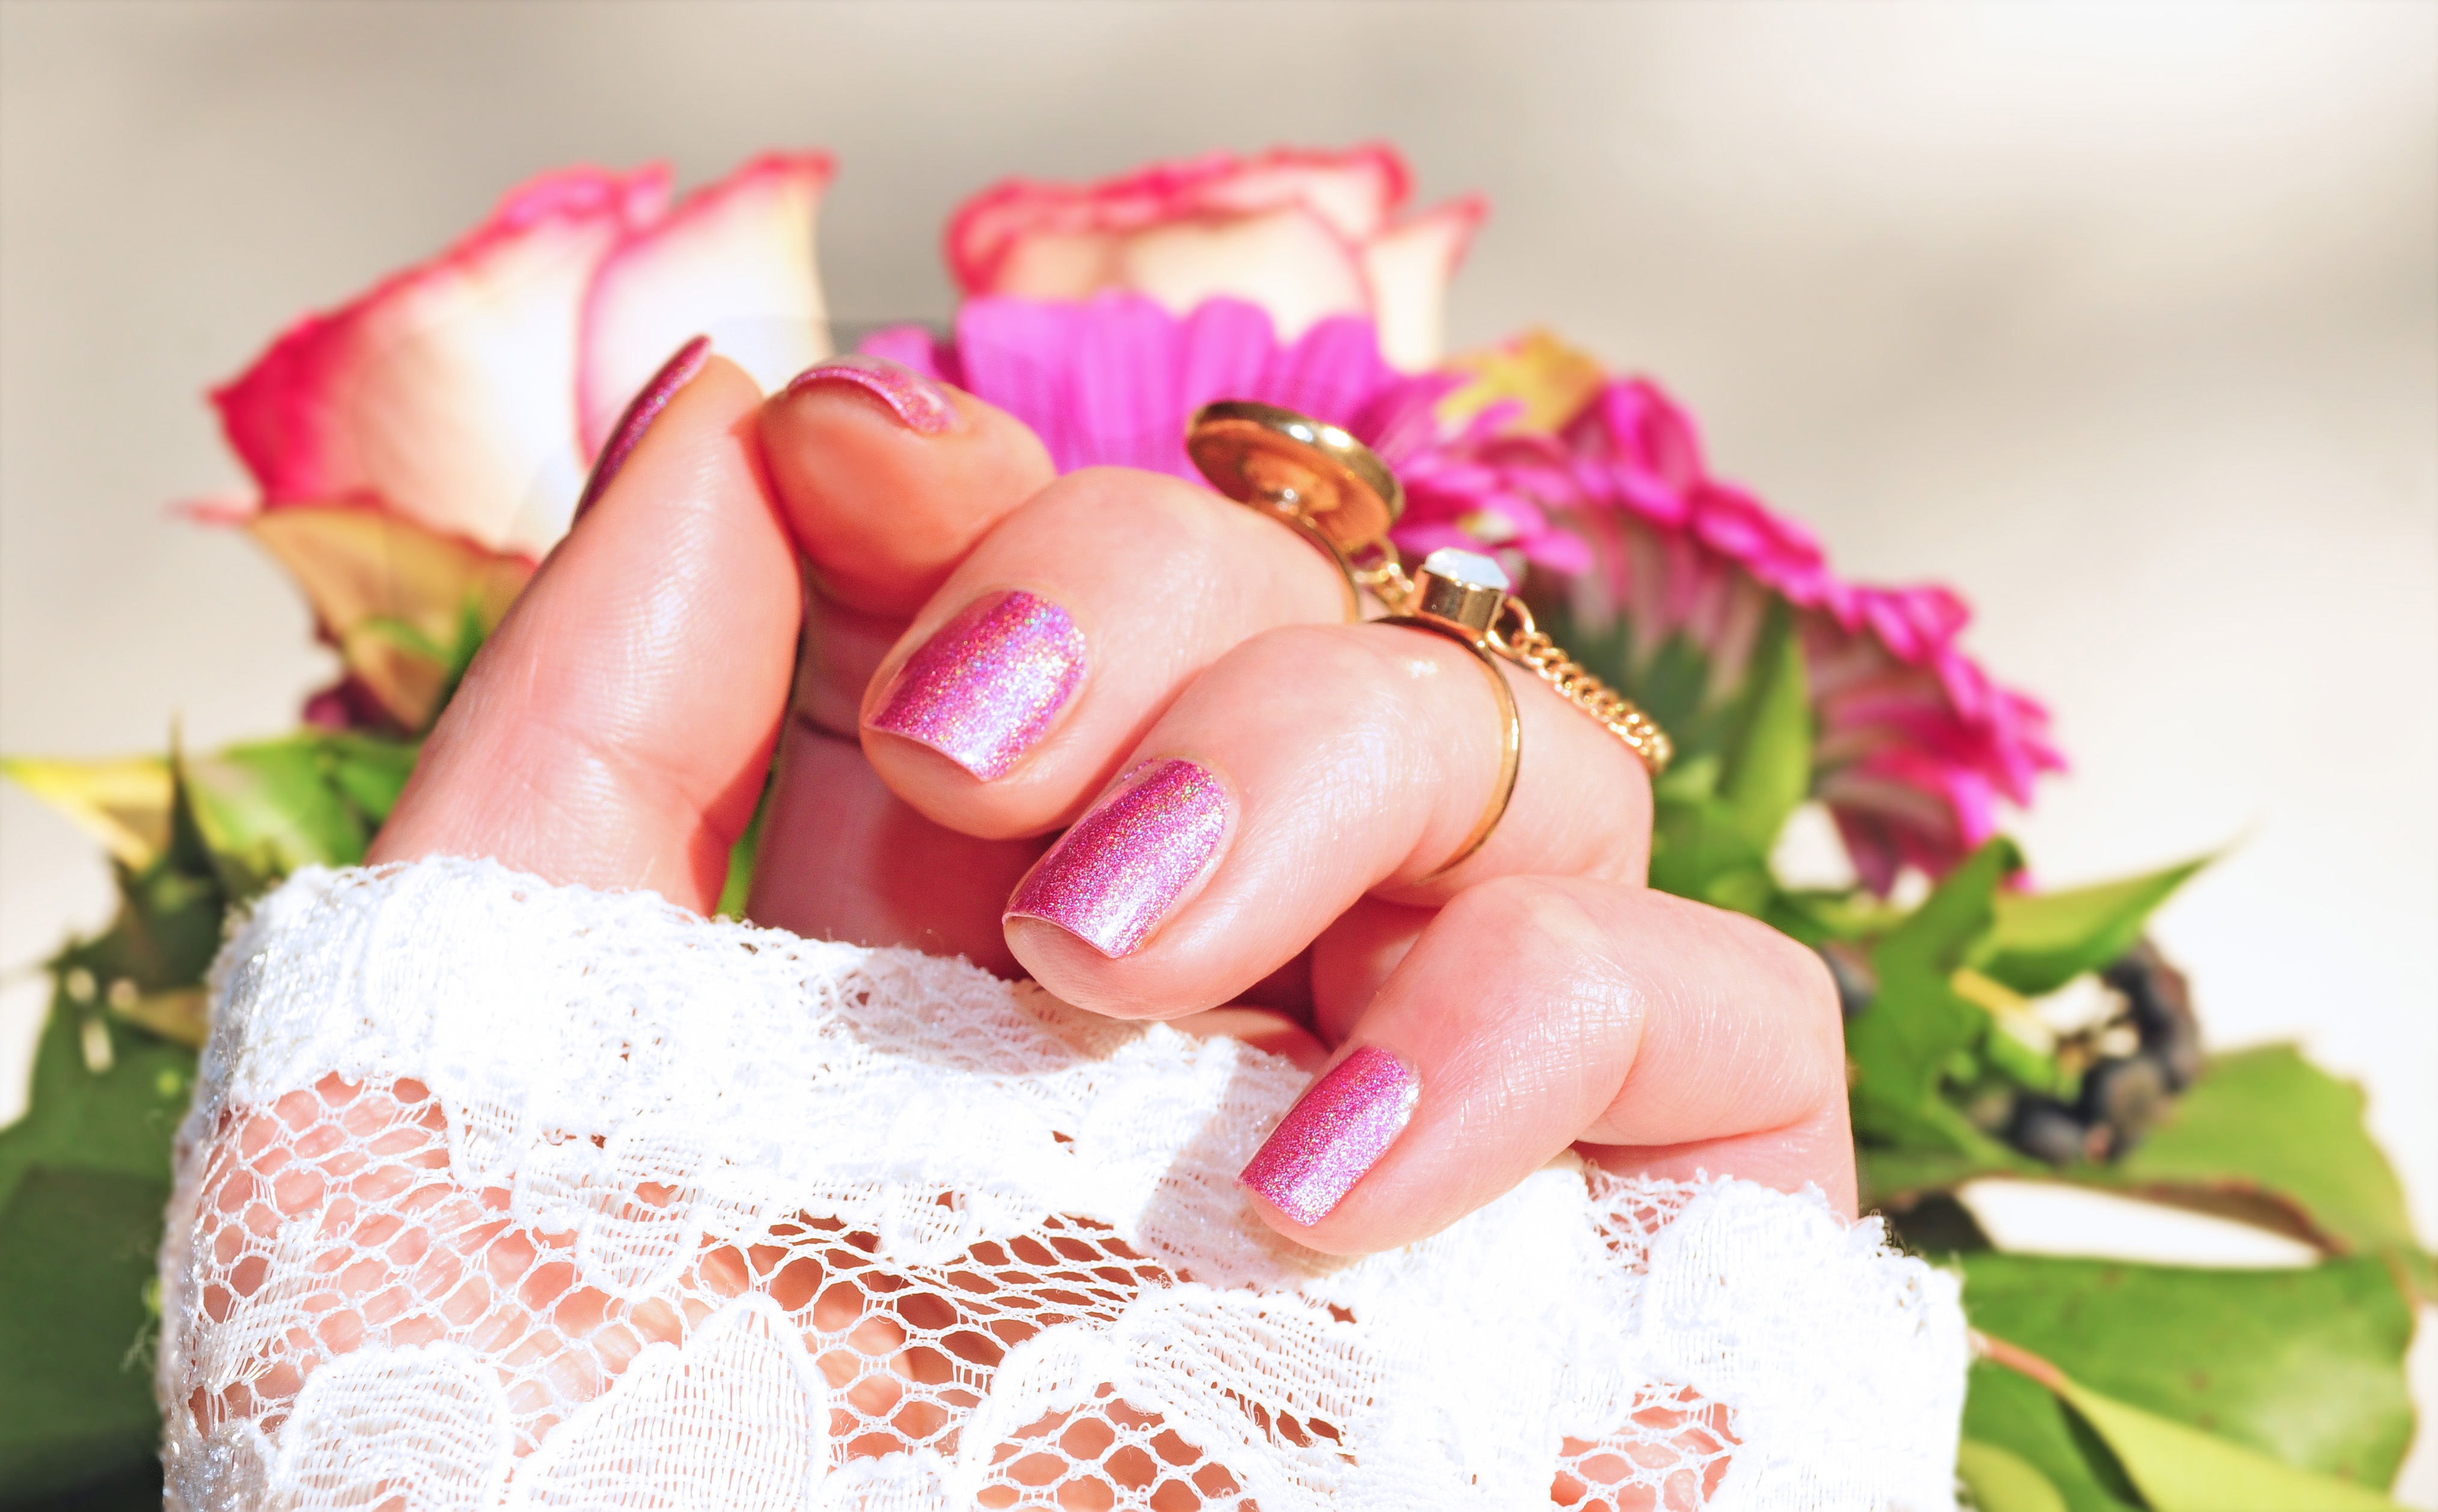
hand, plant, flower, petal, finger, spring, pink, nail, lip, manicure, roses, fingernails, skin, beauty, sweetness, emotion, cosmetics, flower bouquet, nail varnish